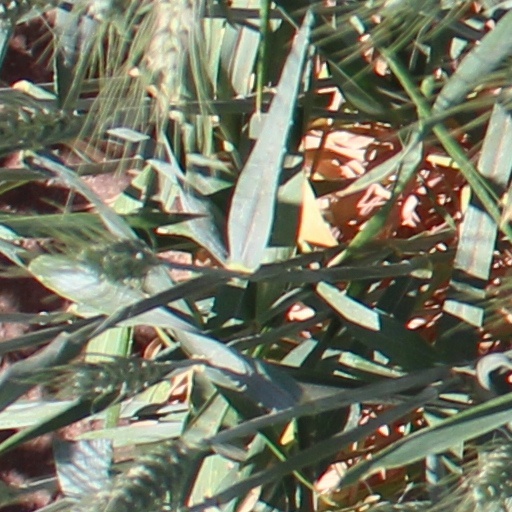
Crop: wheat